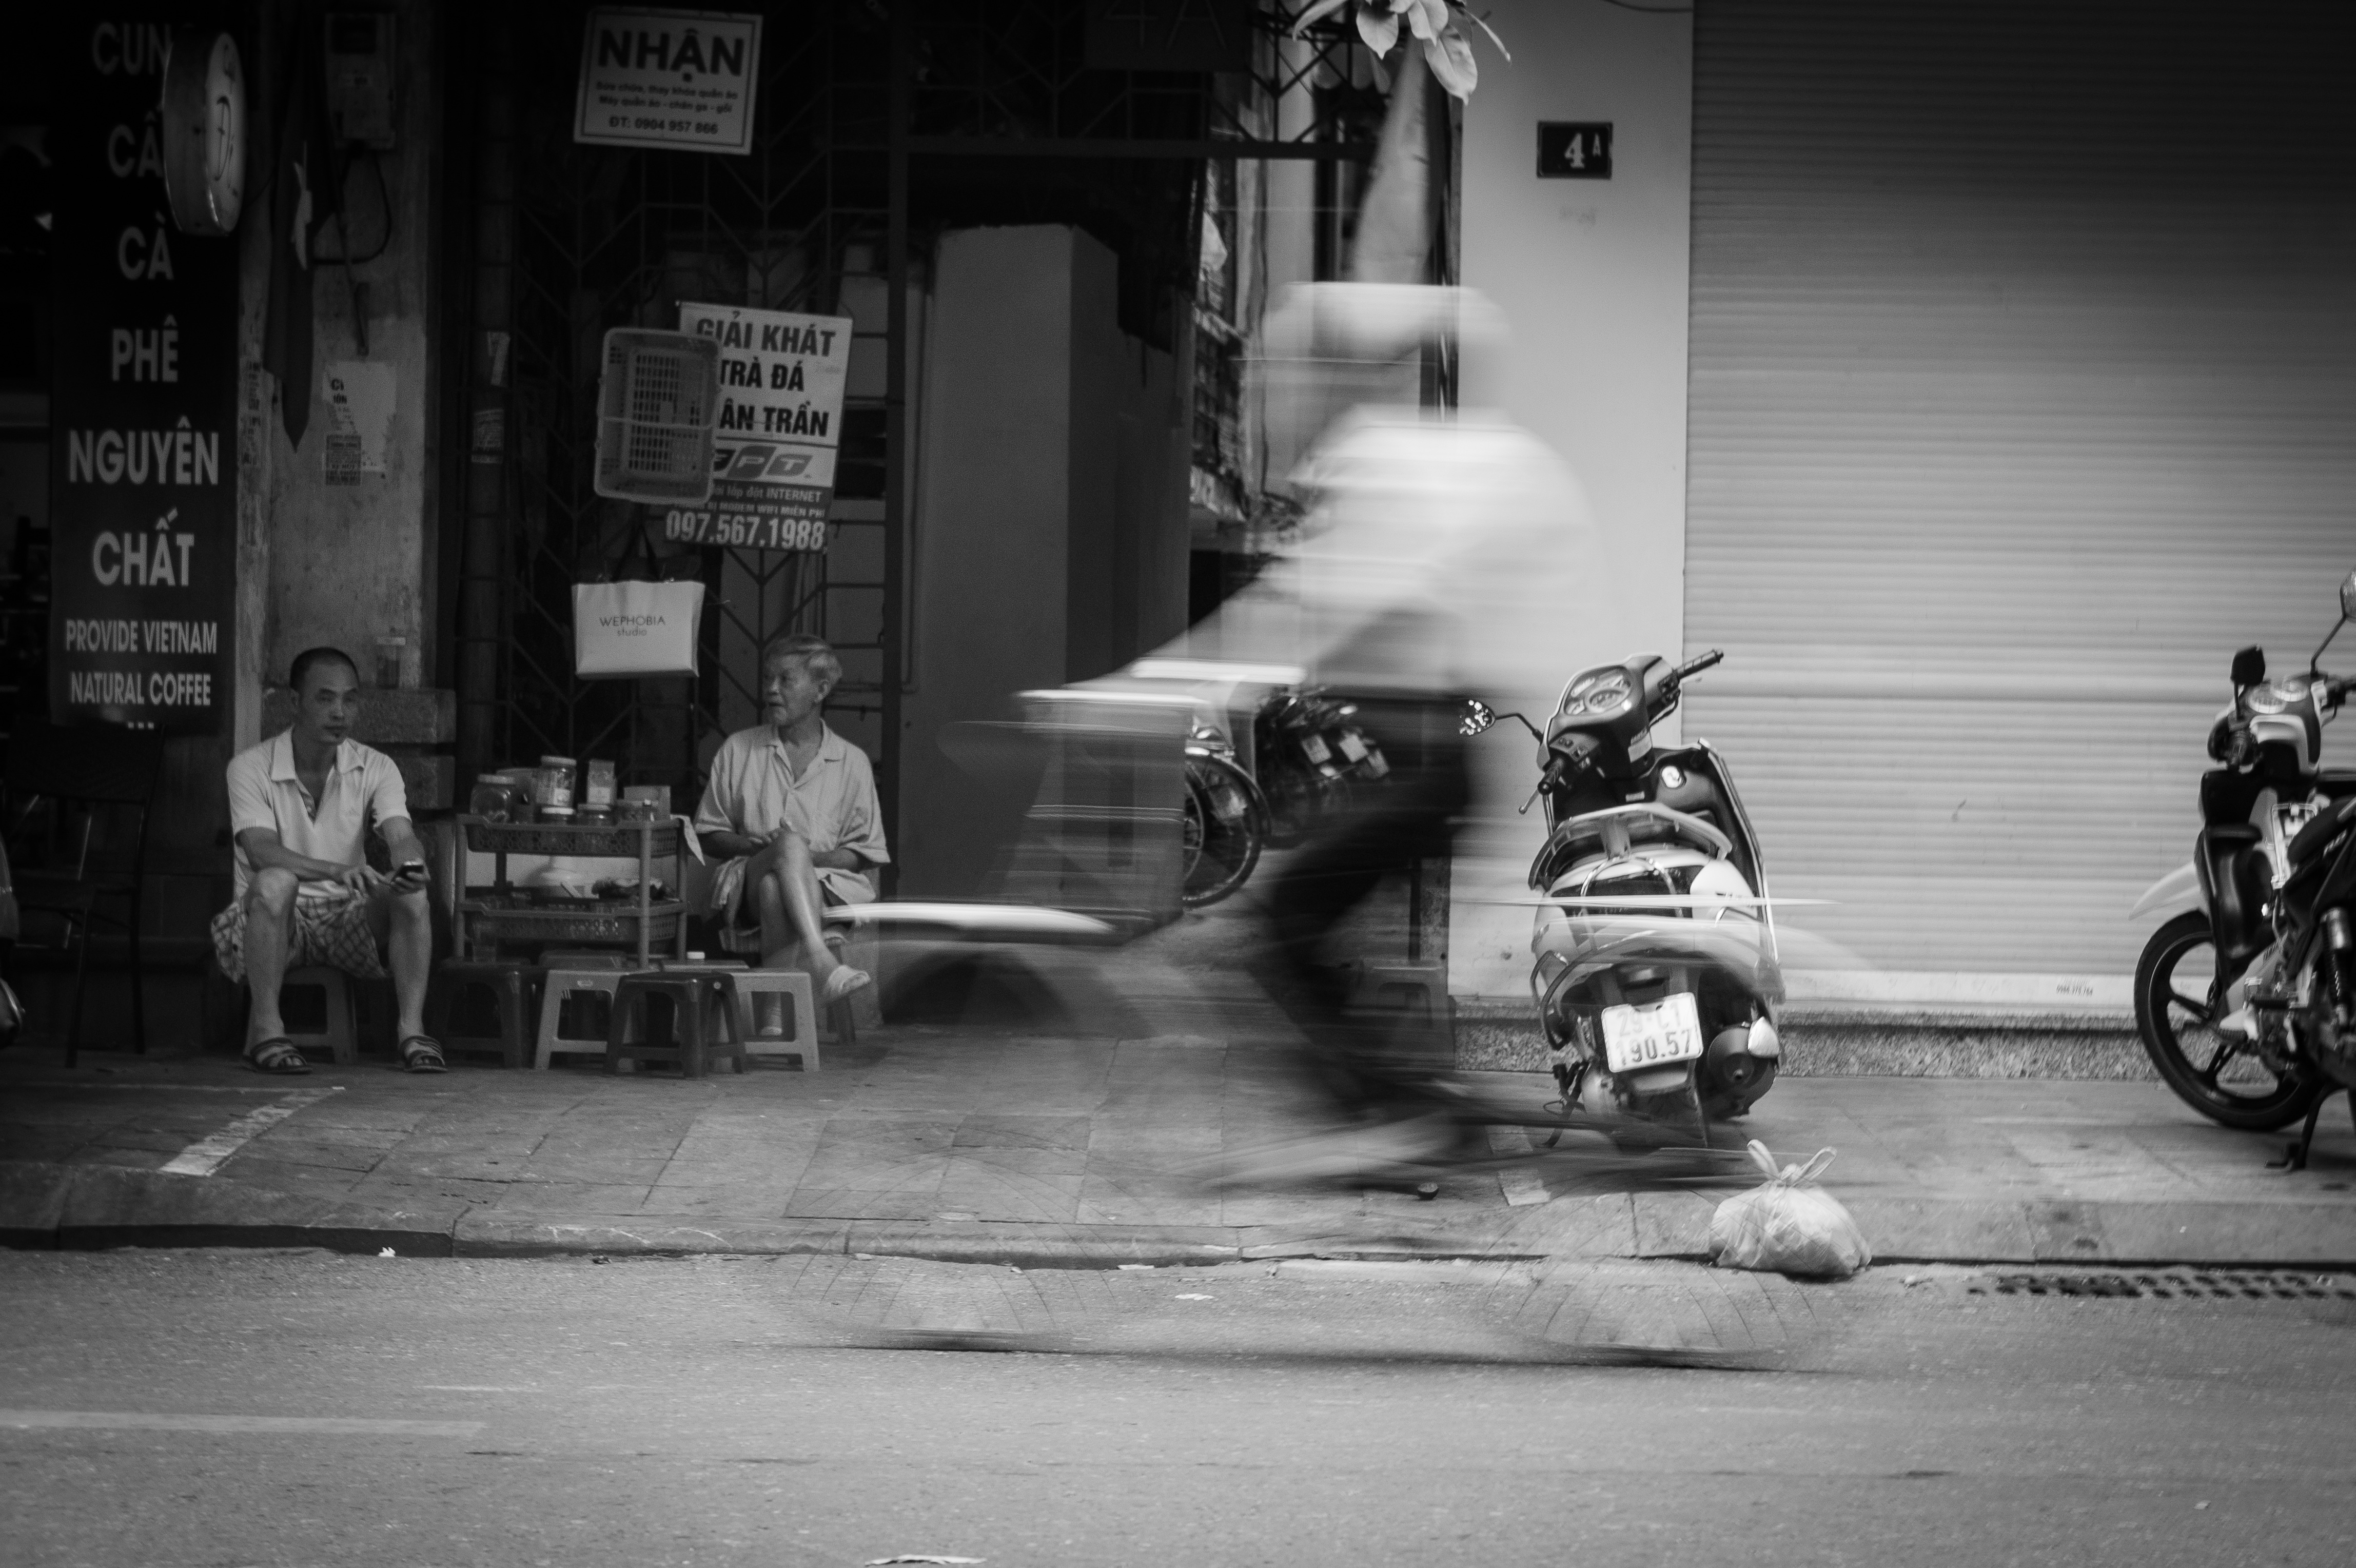
black and white, road, white, street, photography, vehicle, darkness, black, monochrome, infrastructure, photograph, snapshot, monochrome photography, film noir